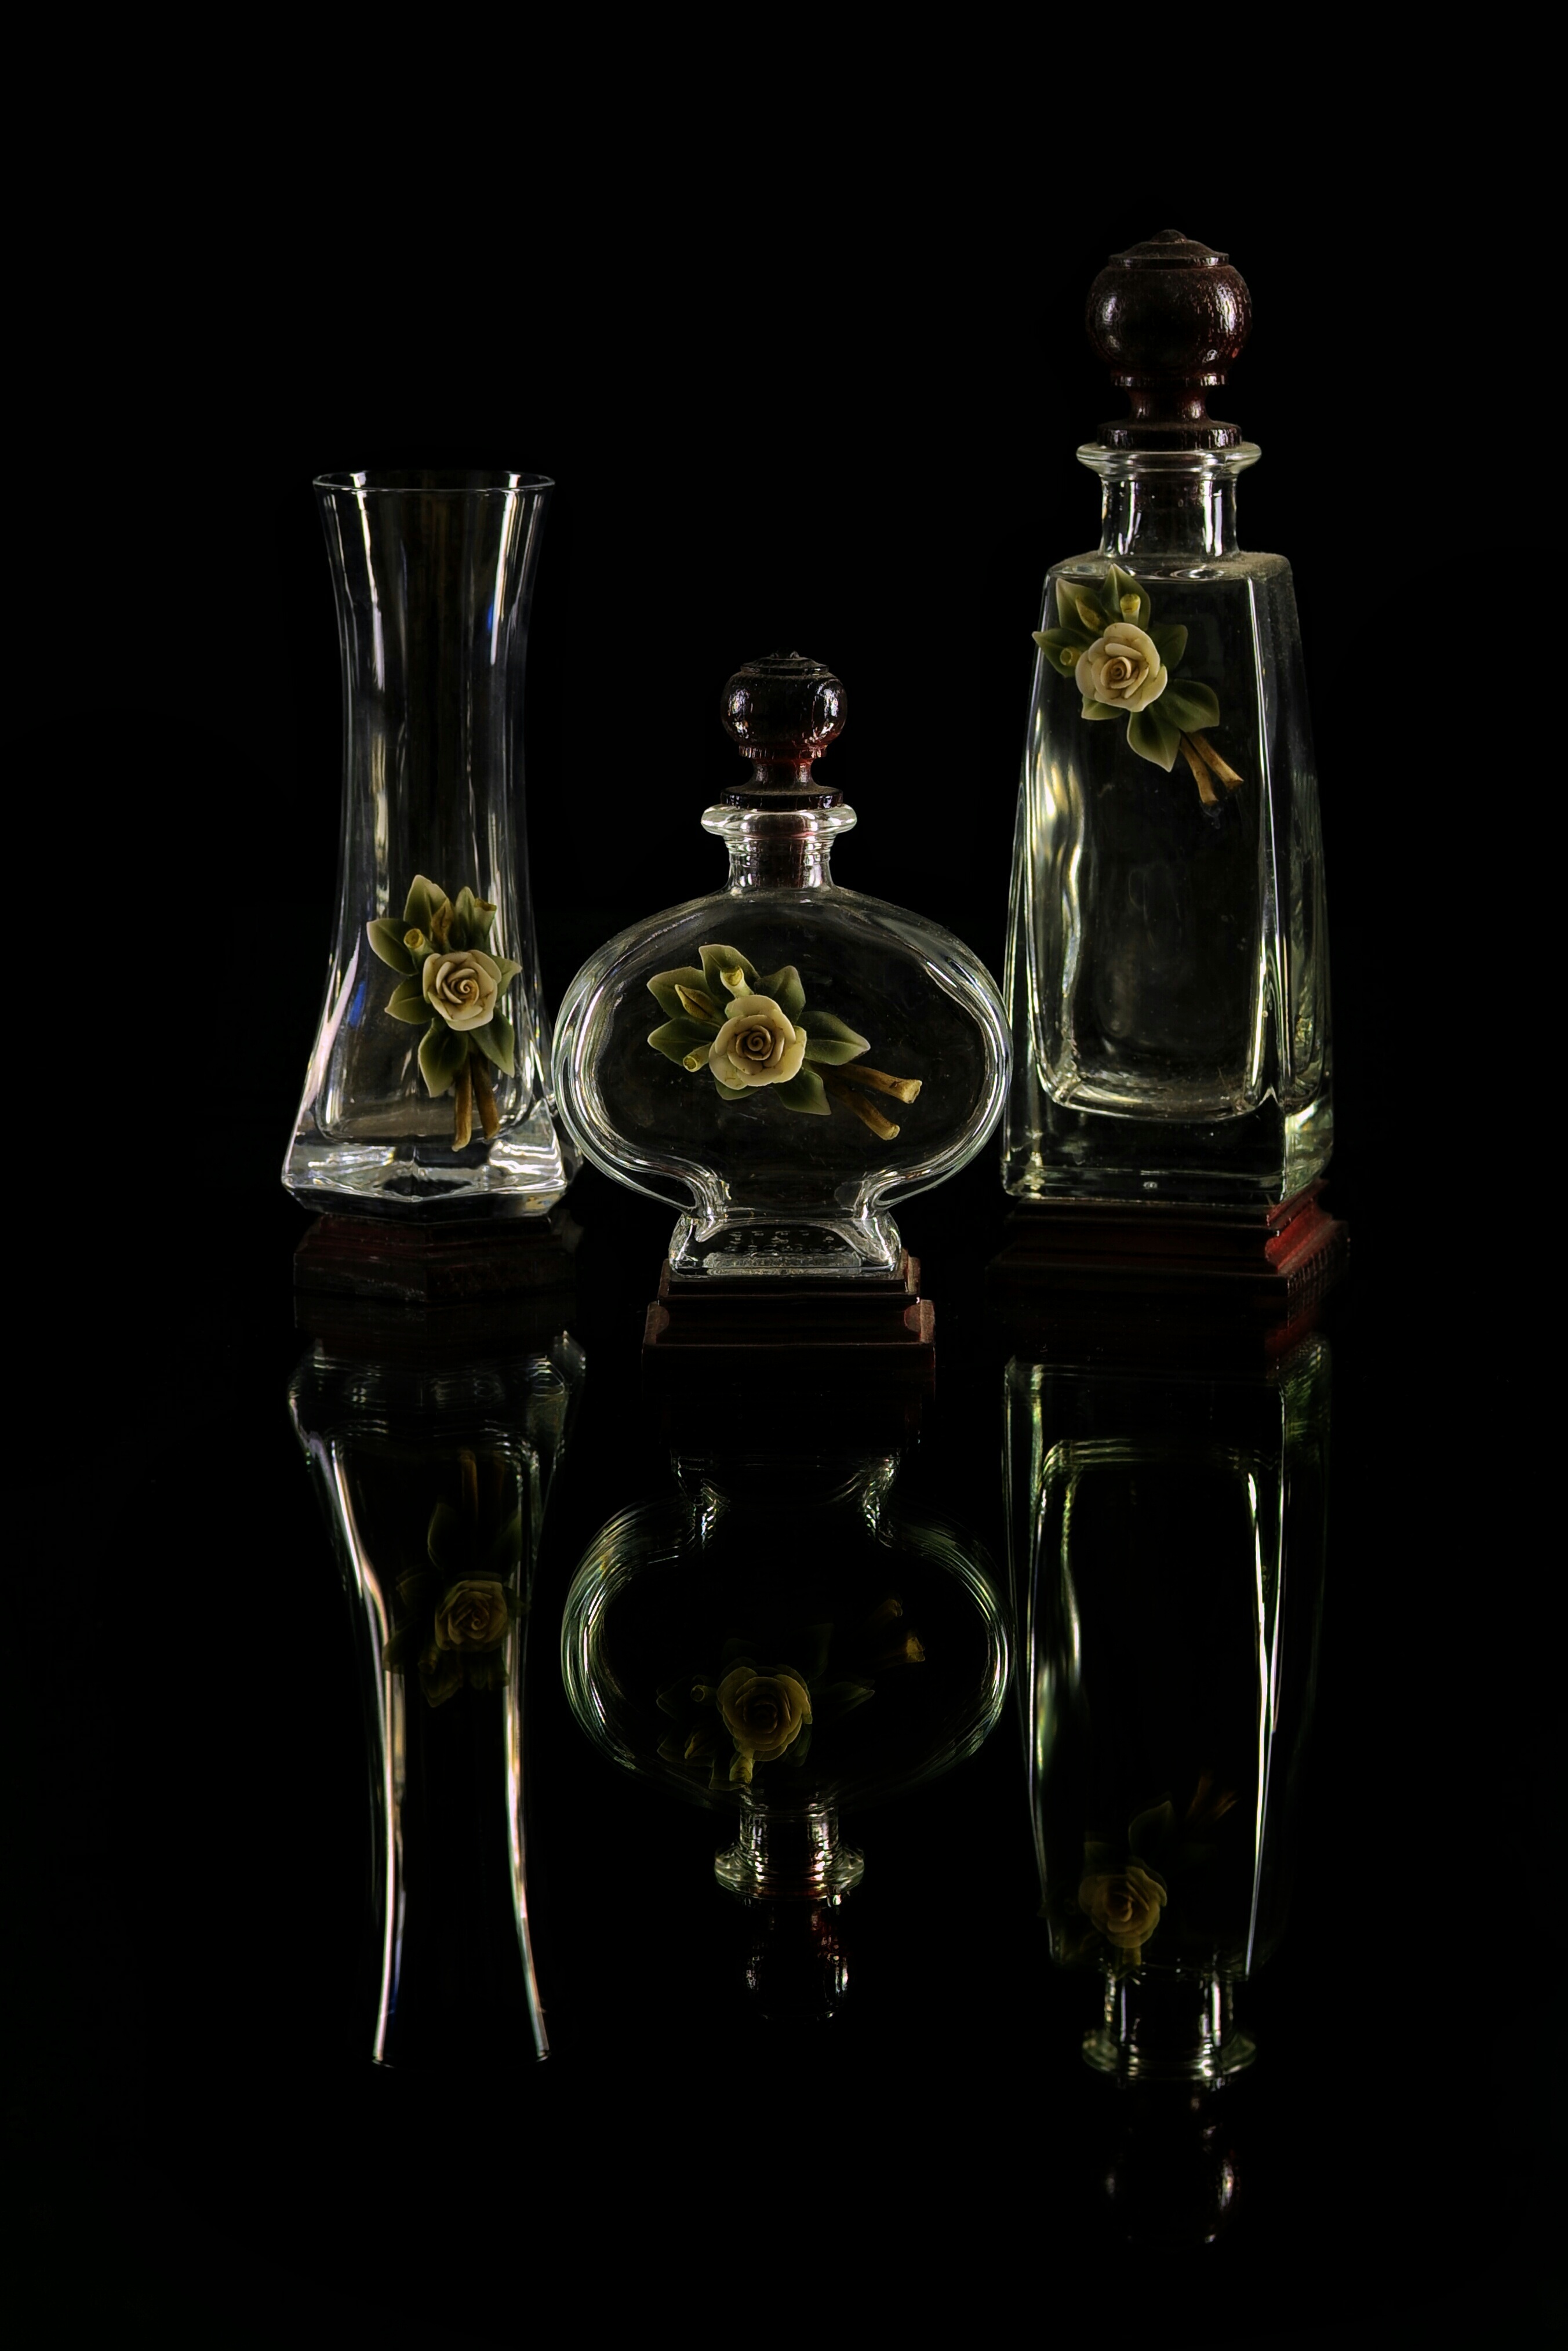
glass, drink, lighting, still life, glass bottle, transparent, jars, petals, whisky, vases, liqueur, perfume, essences, still life photography, distilled beverage, drinkware